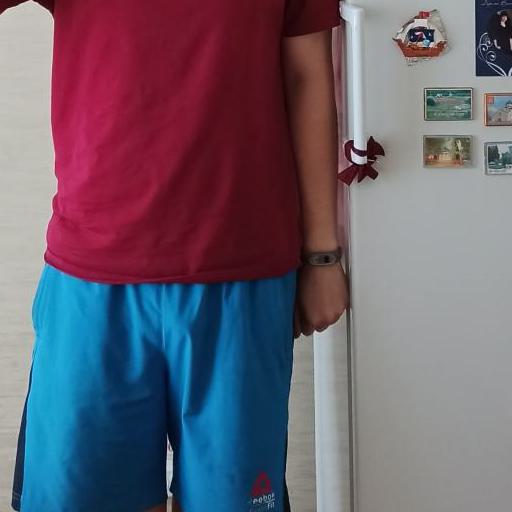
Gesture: no_gesture